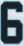
Number: 6